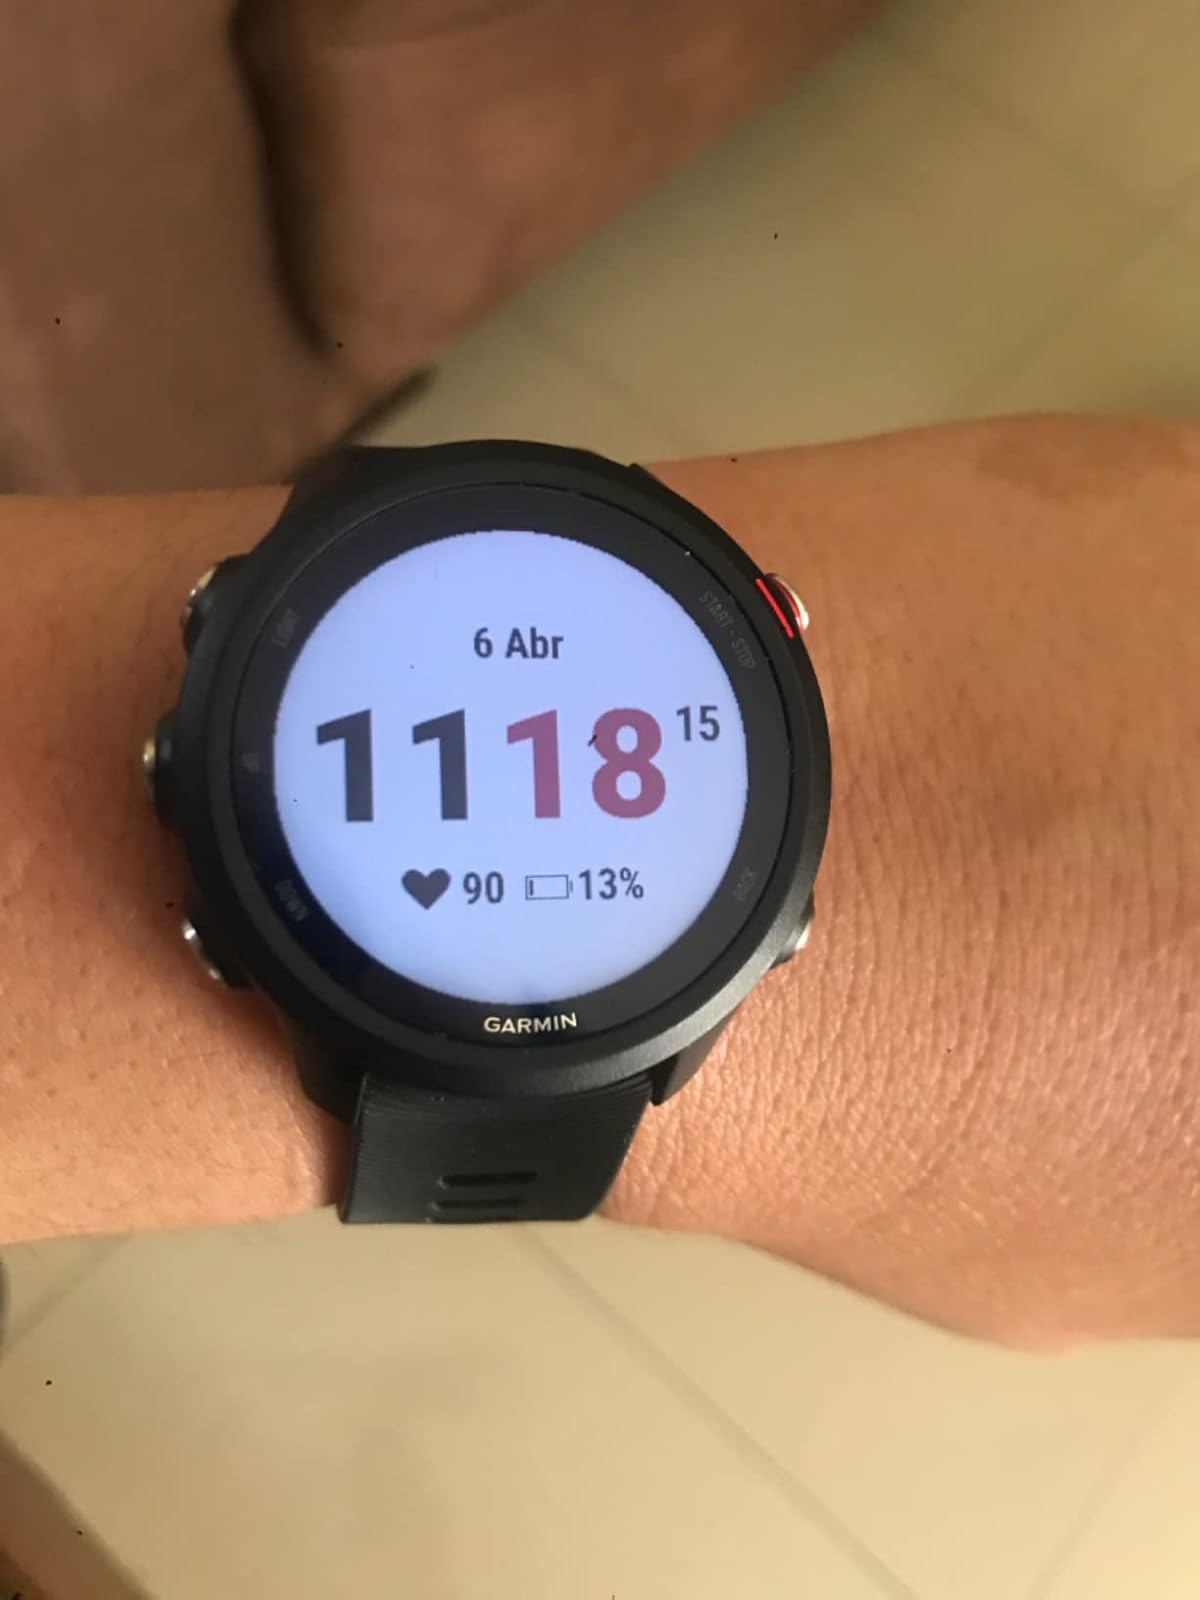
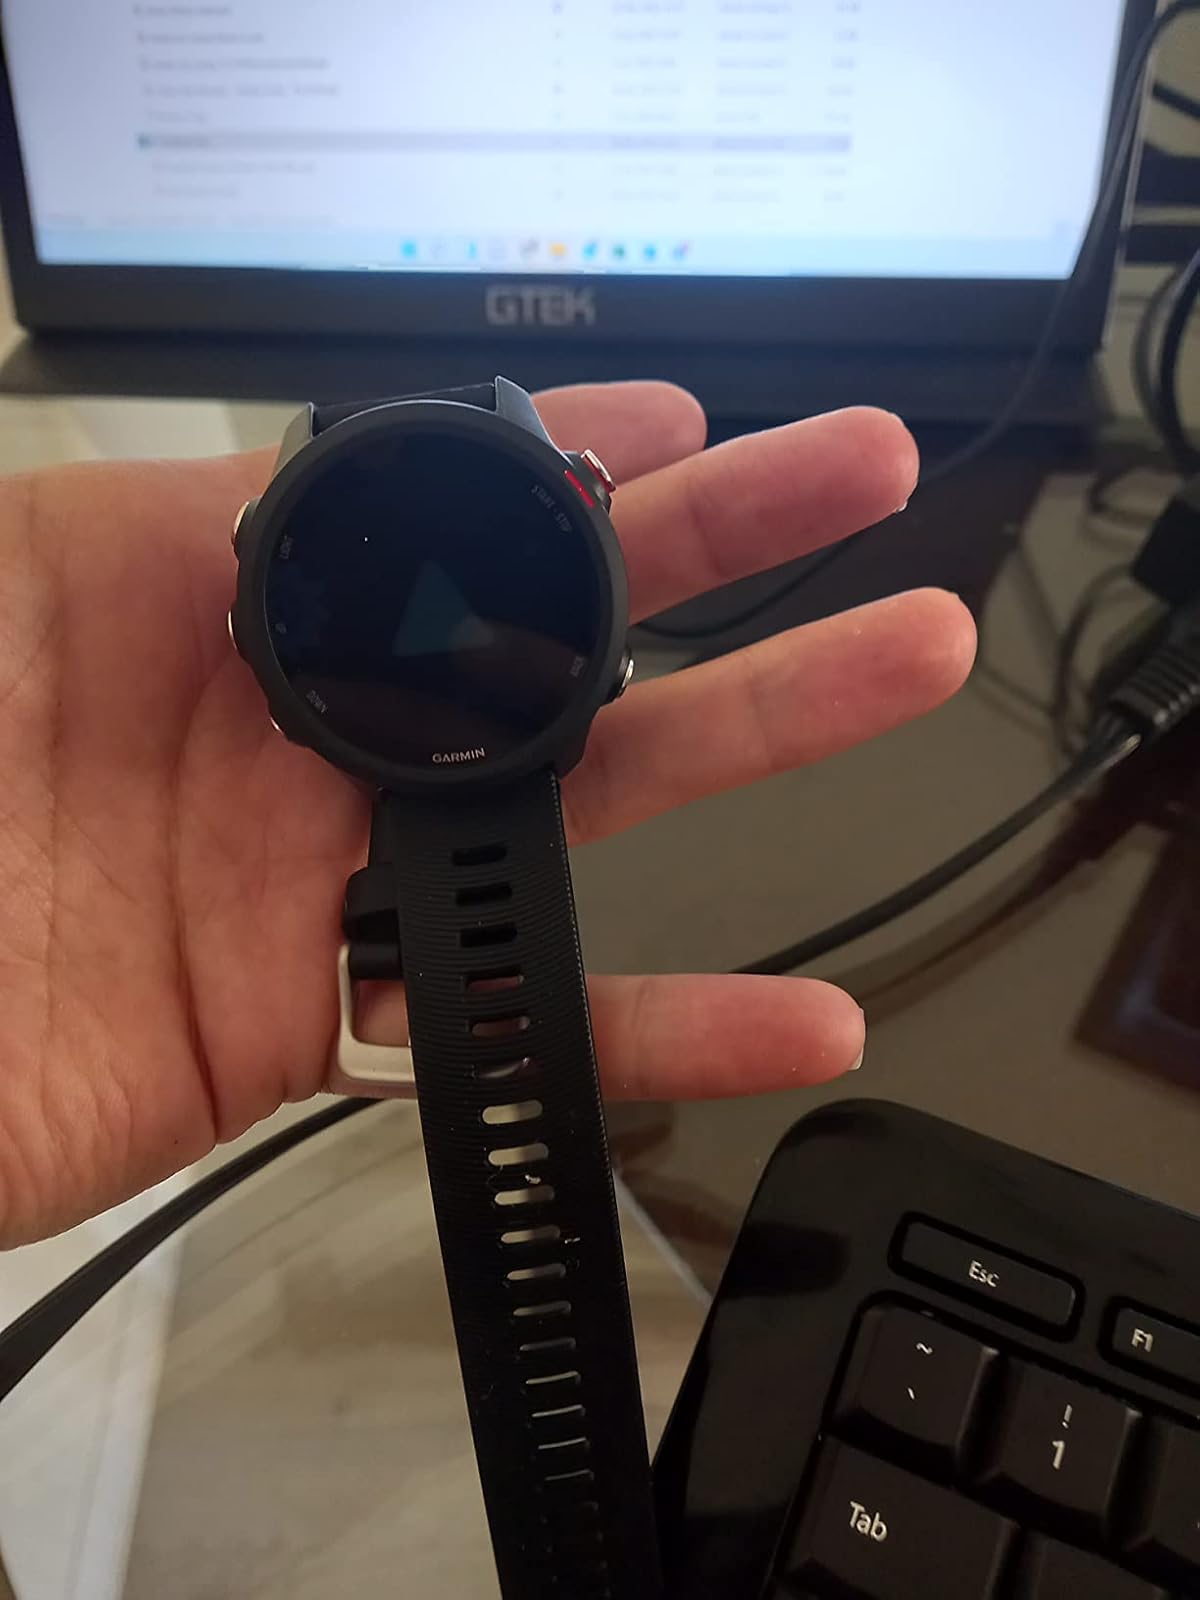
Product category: smartwatch
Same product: yes